Central Siberian Botanic Garden

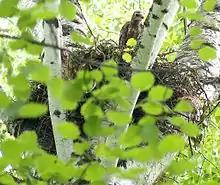
A young buzzard

Squirrels, chipmunks, beavers, hares, weasels, foxes and other animals inhabit the garden.